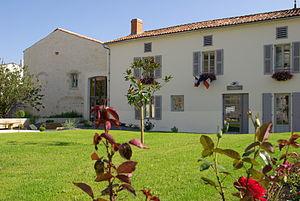
La mairie de Damvix en Vendée dans la région du marais poitevin